Morton County WPA Bridge

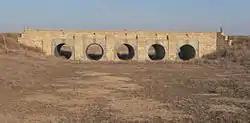
View from upstream (west)

The Morton County WPA Bridge, near Richfield, Kansas, United States, is a stone multi-arch bridge that was built from 1936 to 1939 by the Works Progress Administration (WPA). It was listed on the National Register of Historic Places in 1986.